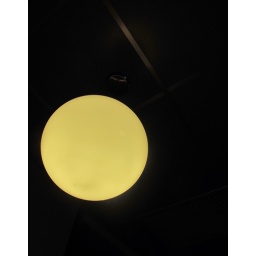
was so brilliant I had to wear sunglasses and a white moth beat against the window near my face